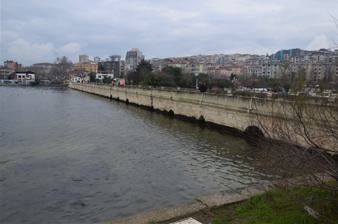
Building: Küçükçekmece Bridge
Country: Unknown
Year built: 1560
Stone arch bridge in Küçükçekmece district of Istanbul, Turkey Küçükçekmece Bridge Küçükçekmece Köprüsü A view of Küçükçekmece Bridge Coordinates 40°59′20″N 28°46′20″E / 40.98889°N 28.77222°E / 40.98889; 28.77222 Locale Küçükçekmece , Istanbul , Turkey Characteristics Material Stone Total length 227 m (745 ft) Width in average 7 m (23 ft) Height 1.35–8.50 m (4 ft 5 in – 27 ft 11 in) No. of spans 13 History Designer Mimar Sinan Construction end 1560 ; 465 years ago ( 1560 ) Location Pedestrians on the bridge. The Küçükçekmece Bridge ( Turkish : Küçükçekmece Köprüsü ), also known as the Küçükçekmece Mimar Sinan Bridge , is a stone arch bridge in Küçükçekmece district of Istanbul , Turkey. It was built by Ottoman  architect Mimar Sinan and was completed in 1560. History A stone bridge, which was built in 558 by Eastern Roman emperor Justinian I (reigned 527–565), stood on the place of the Ottoman bridge.  A new masonry bridge was later built on the same place by Byzantine emperor Basil I (r. 867–886). The historic Byzantine bridge was demolished over the time following earthquakes and invasions. The Ottoman bridge was built by the chief architect Mimar Sinan (c. 1488/1490–1588) during the reign of Ottoman Sultan Suleiman the Magnificent (r. 1520–1566). Characteristics The Küçükçekmece Bridge is located at southeaster shore of the Lake Küçükçekmece on the mouth of a creek, which flows between the Lake Küçükçekmece and Marmara Sea , and is situated in south-north direction. The stone bridge has 13 arches at 227 m (745 ft) length and is in average 7 m (23 ft) wide. Its height varies between 1.35–8.50 m (4 ft 5 in – 27 ft 11 in). It runs through an islet, which is used as an urban park, in its halfway. The asymmetric bridge's highest place is at north, where the biggest arch is situated as the last arch of the bridge. Restorations It underwent restorations in 1735 and 1861. During World War II years, the bridge was widened. In 1996, it was restored by the Metropolitan Municipality within a project approved through the Board of Preservation of Cultural and Natural Assets of Istanbul. Latest restoration of the historic bridge was completed in 2008 after three-year work, which cost ₺ 1.3 million (approx. US$0.85 million). The restoration revealed also that the bridge has 13 arches instead of 12 as known before. References